Djibouti–United States relations

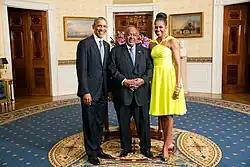
Djiboutian President Ismail Omar Guelleh with the Obamas at the White House, 2014

The United States opened a consulate in French Somaliland in 1929. The United States established diplomatic relations with Djibouti in 1977.